Unhyeongung

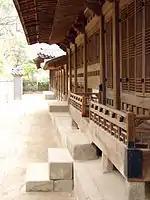
Sujiksa at Unhyeongung

Noandang was where the Heungseon Daewongun received his guests. It also served as the leisure quarters for the men, though the hall was not just a place of leisure and entertainment. The Heungseon Daewongun, as the father of a young Emperor, carried out all his business from Noandang.